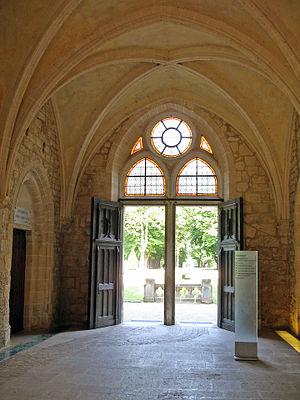
Le passage-parloir de l'abbaye de Royaumont, Val-d'Oise, France.
L'abbaye de Royaumont est un ancien monastère cistercien situé dans le hameau de Baillon à Asnières-sur-Oise dans le Val-d'Oise, à environ trente kilomètres au nord de Paris.